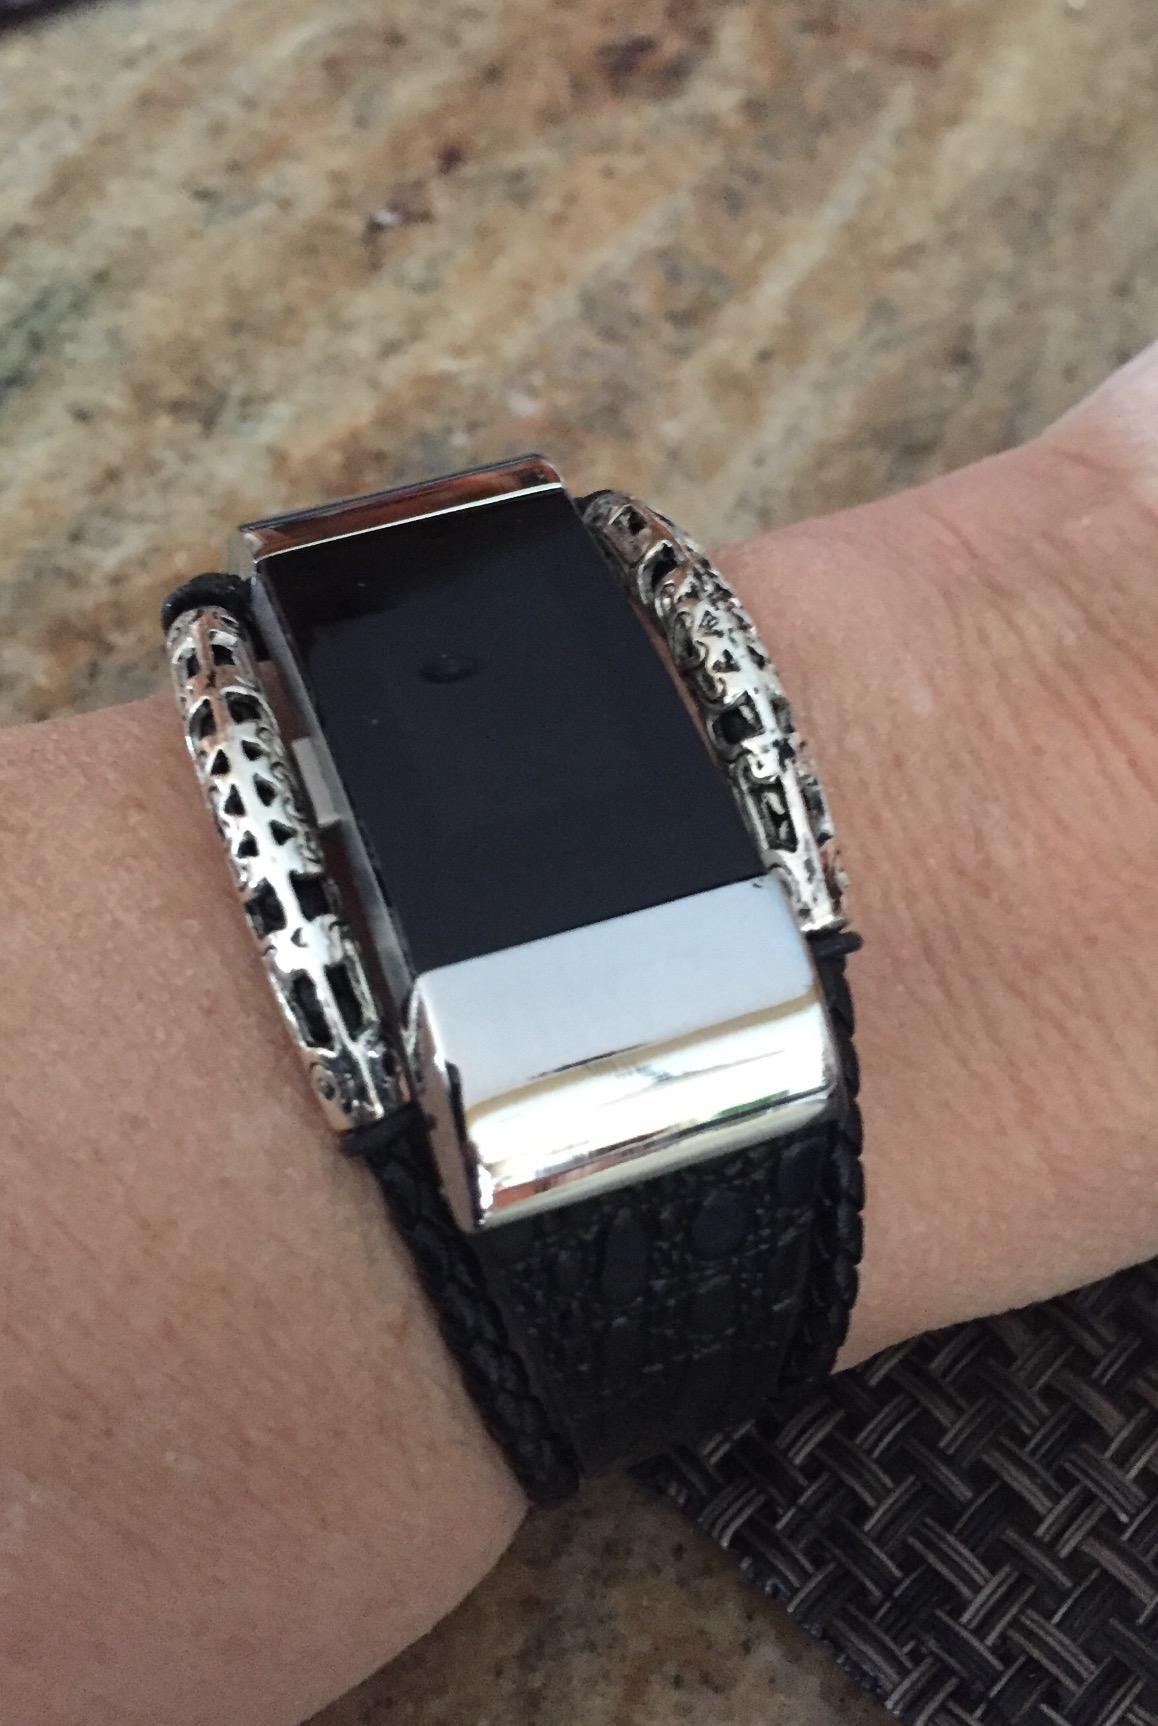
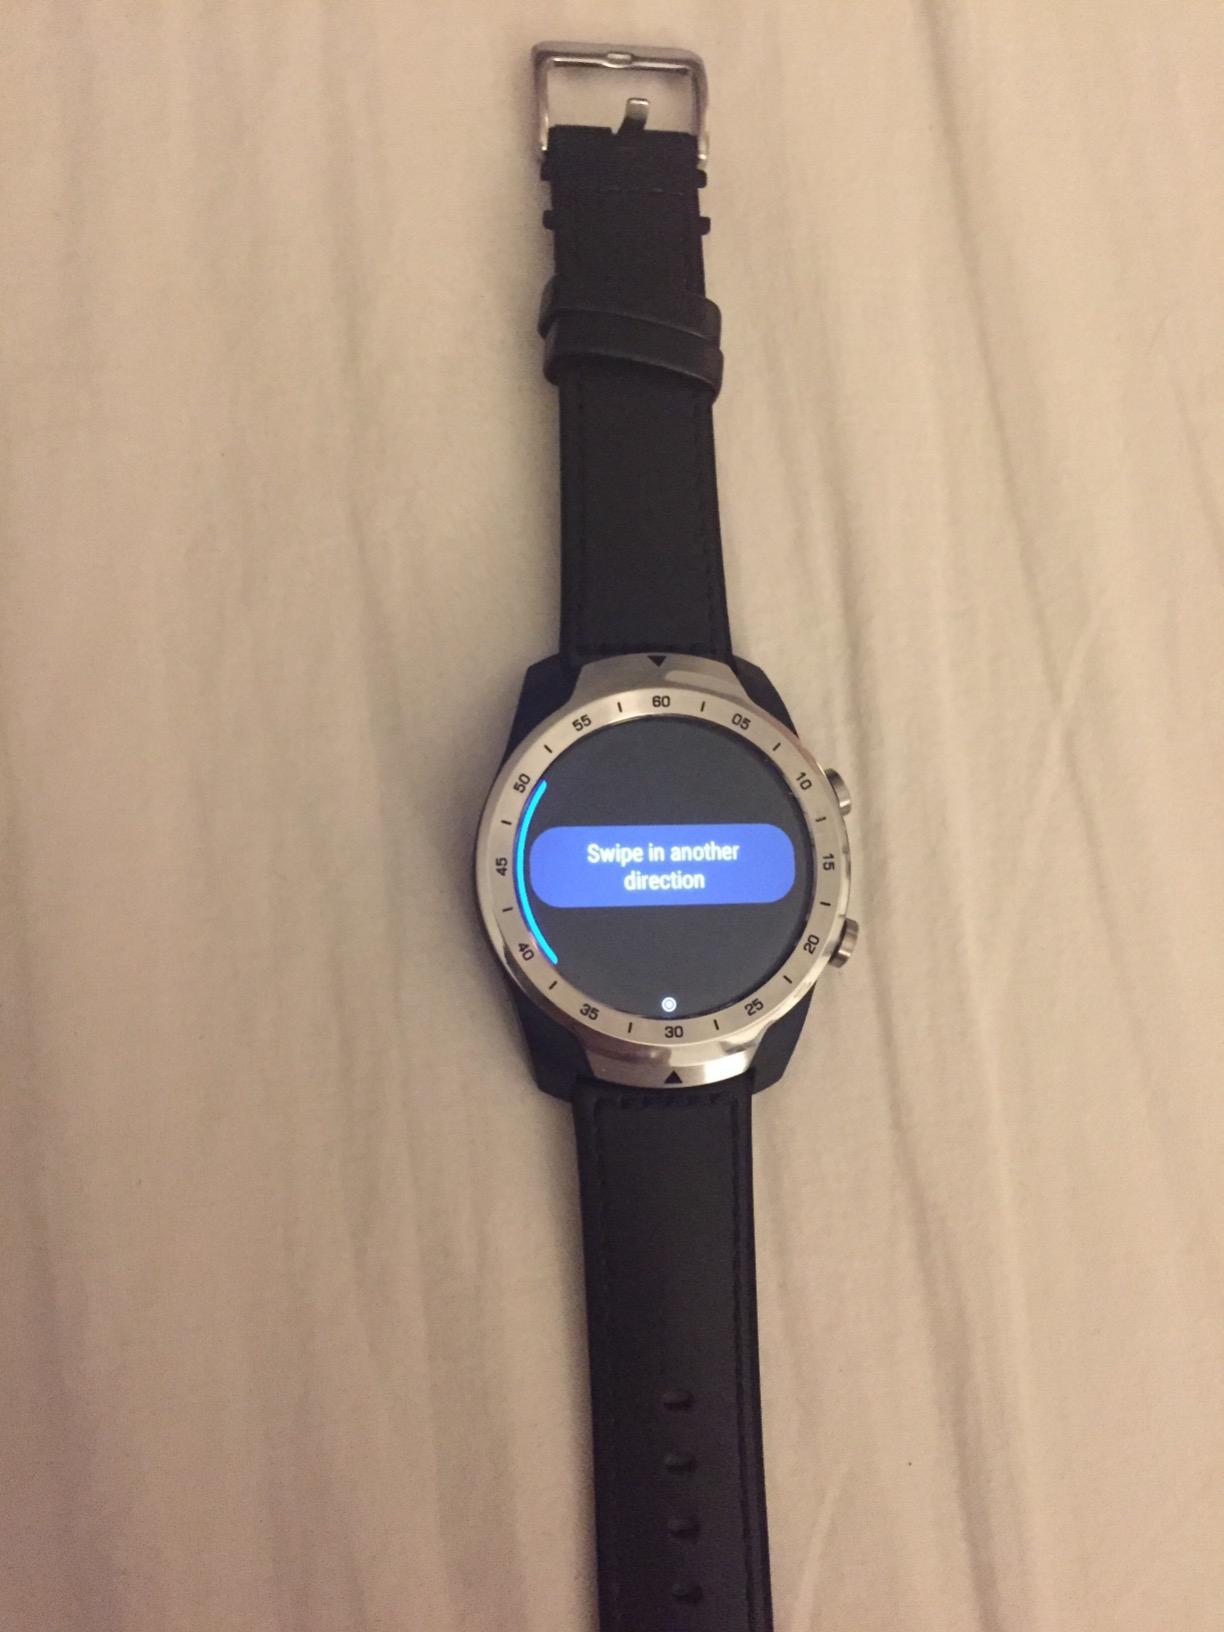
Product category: smartwatch
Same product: no